Evan Malbone Johnson

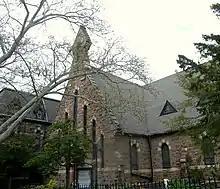
St John's, Park Slope

Johnson was the American editor of the influential "A History of the Protestant Episcopal Church in America", by Samuel Wilberforce, Bishop of Oxford.